Nicole Rajičová

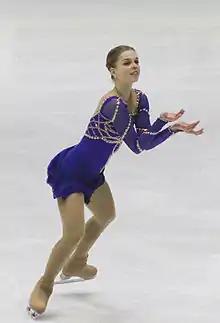
Rajičová in 2015

Nicole Rajičová or Rajic (born August 13, 1995) is a Slovak-American figure skater who represents Slovakia in ladies' singles. She is the 2014 CS Golden Spin of Zagreb bronze medalist, the 2013 Merano Cup silver medalist, the 2013 Bavarian Open bronze medalist, the 2013 Ice Challenge bronze medalist, and a five-time Slovak national champion (2013, 2015–2017, 2019).